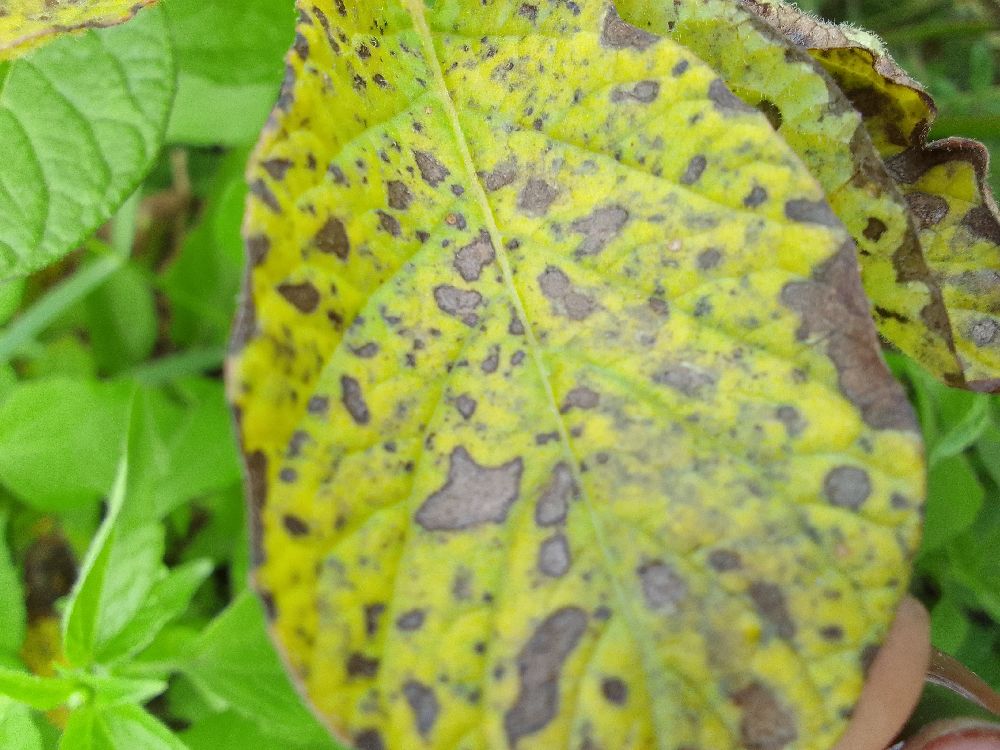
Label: Early blight